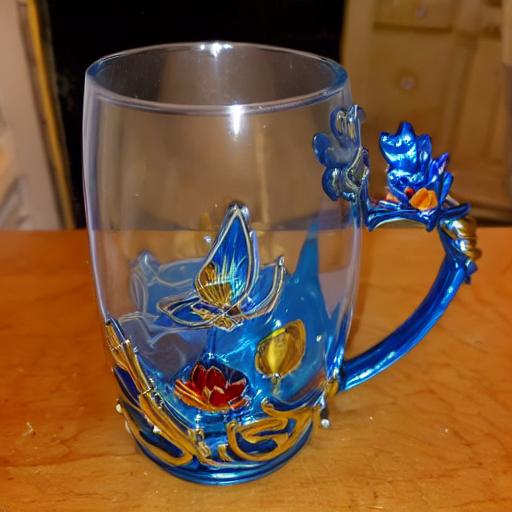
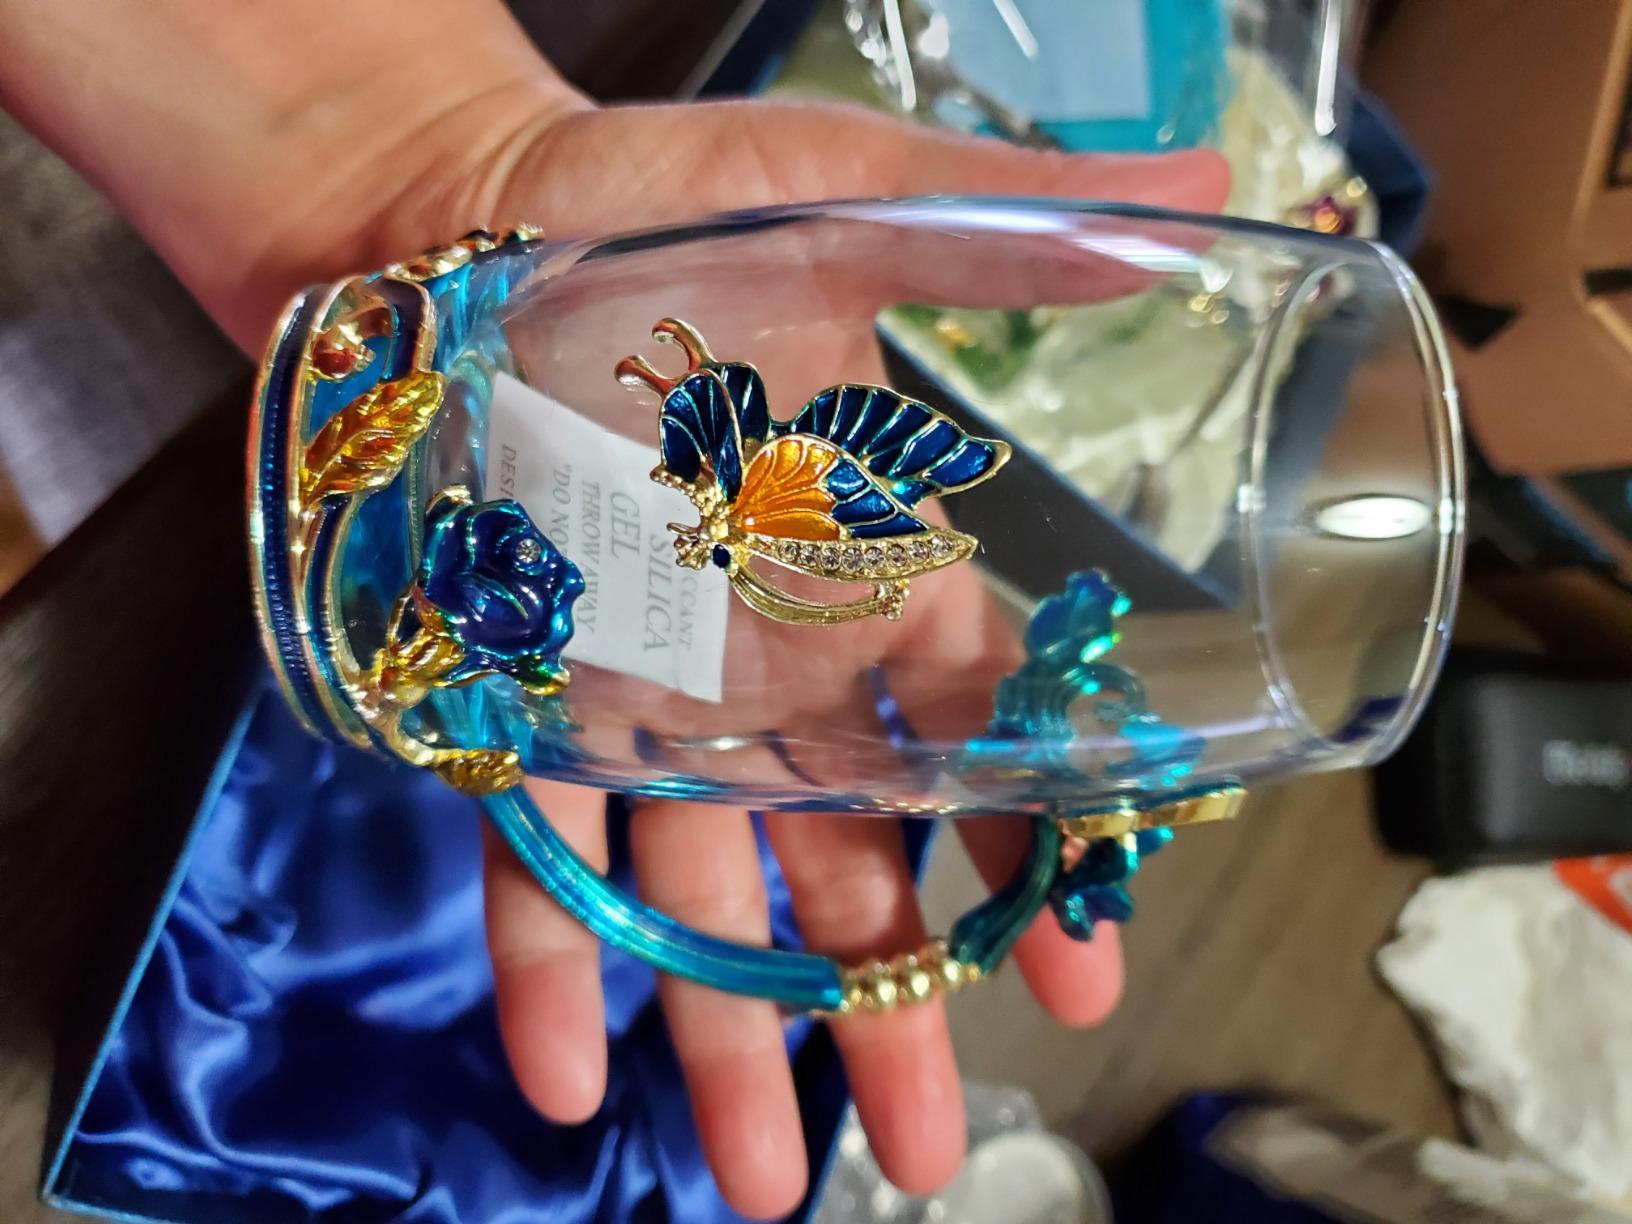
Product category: items_mug
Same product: no